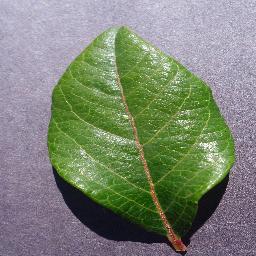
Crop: blueberry
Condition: healthy